Tim Richmond

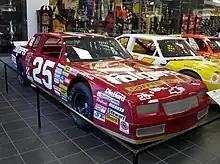
Richmond's No. 25 on display at the Hendrick Motorsports shops in 2013

In 1990, a few months after Richmond's death, Washington television station WJLA-TV and reporter Roberta Baskin reported that Dr. Forest Tennant, who was then the National Football League's drug adviser, "falsified drug tests" that ultimately helped shorten Richmond's NASCAR career. Baskin reported that sealed court documents and interviews showed Tennant and NASCAR used "allegedly false drug-test results in 1988 to bar Richmond from racing". Baskin also stated that NASCAR had targeted Richmond, requesting that Tennant establish a substance-abuse policy with Richmond in mind. A series of drug tests and falsely reported positive results shortly before the 1988 Daytona 500 kept Richmond from driving in what was to have been his last big race...", the report said. "The New York Times" published the findings. While neither Tennant nor NASCAR supplied an official response at the time, NASCAR did confirm that they were seeking to replace Tennant.